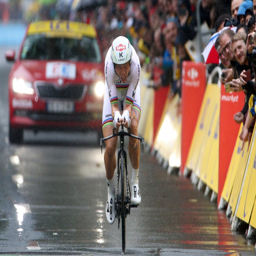
the reigning world champion missed out on victory by ending web design